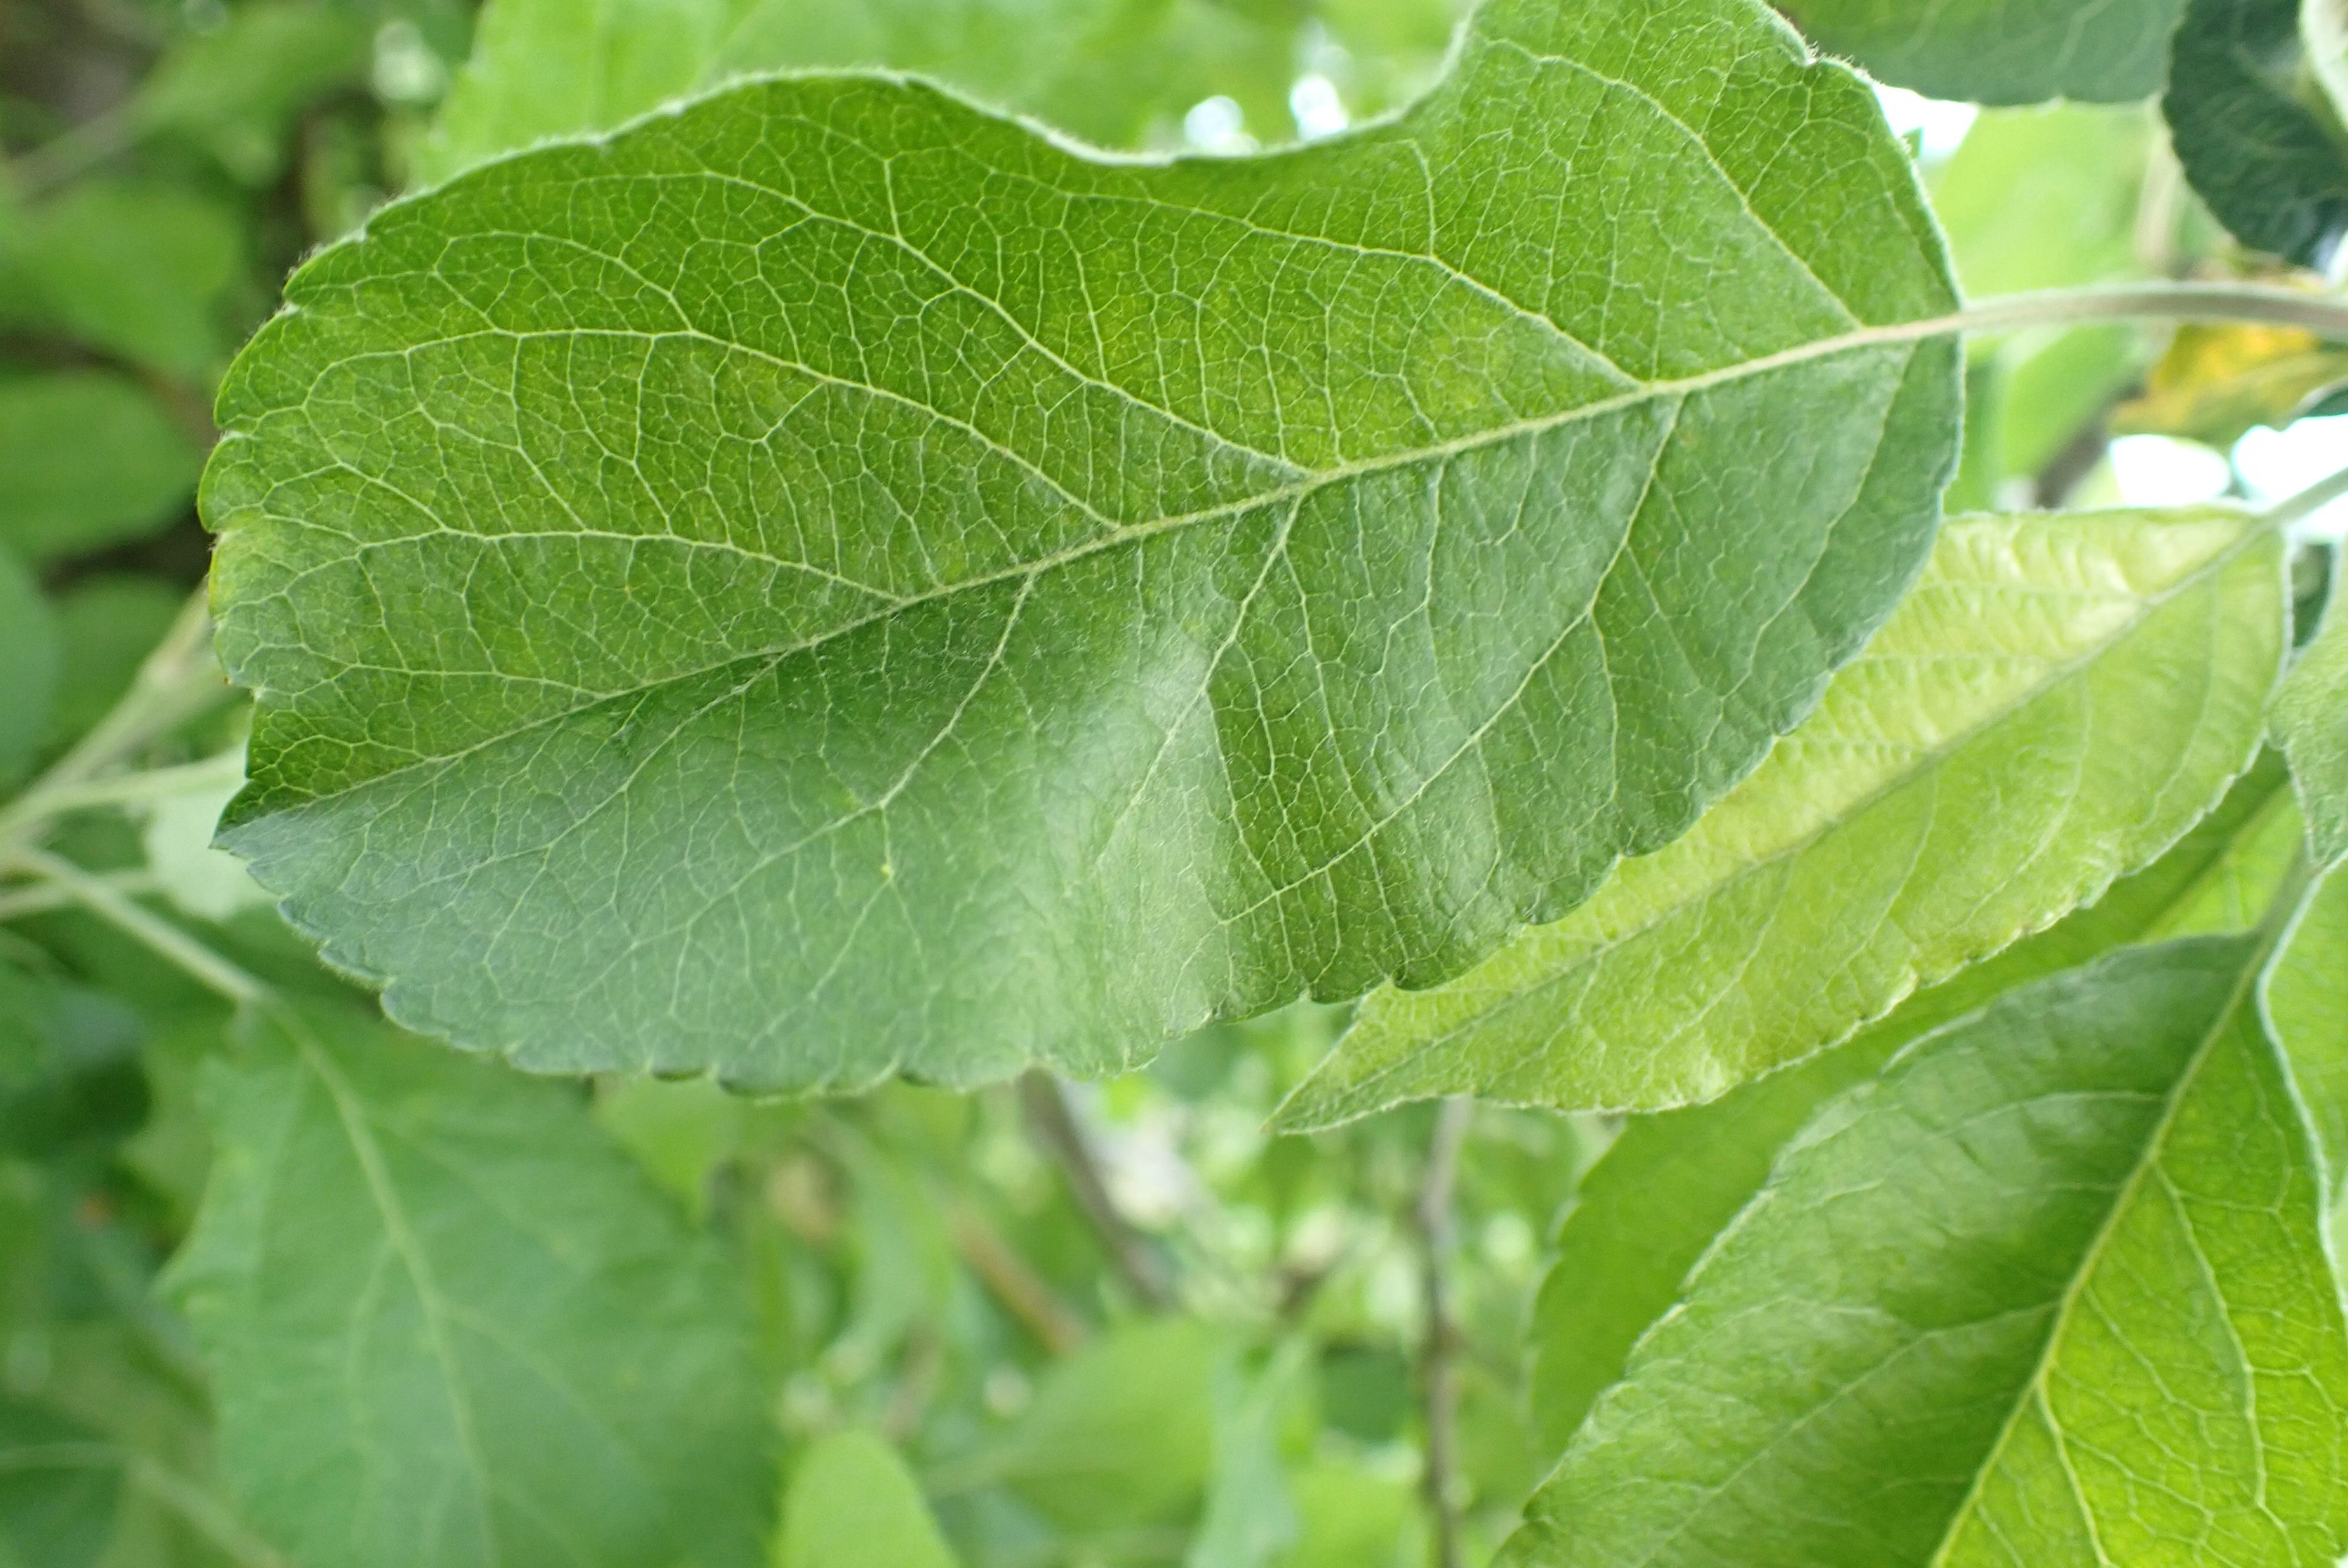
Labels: scab